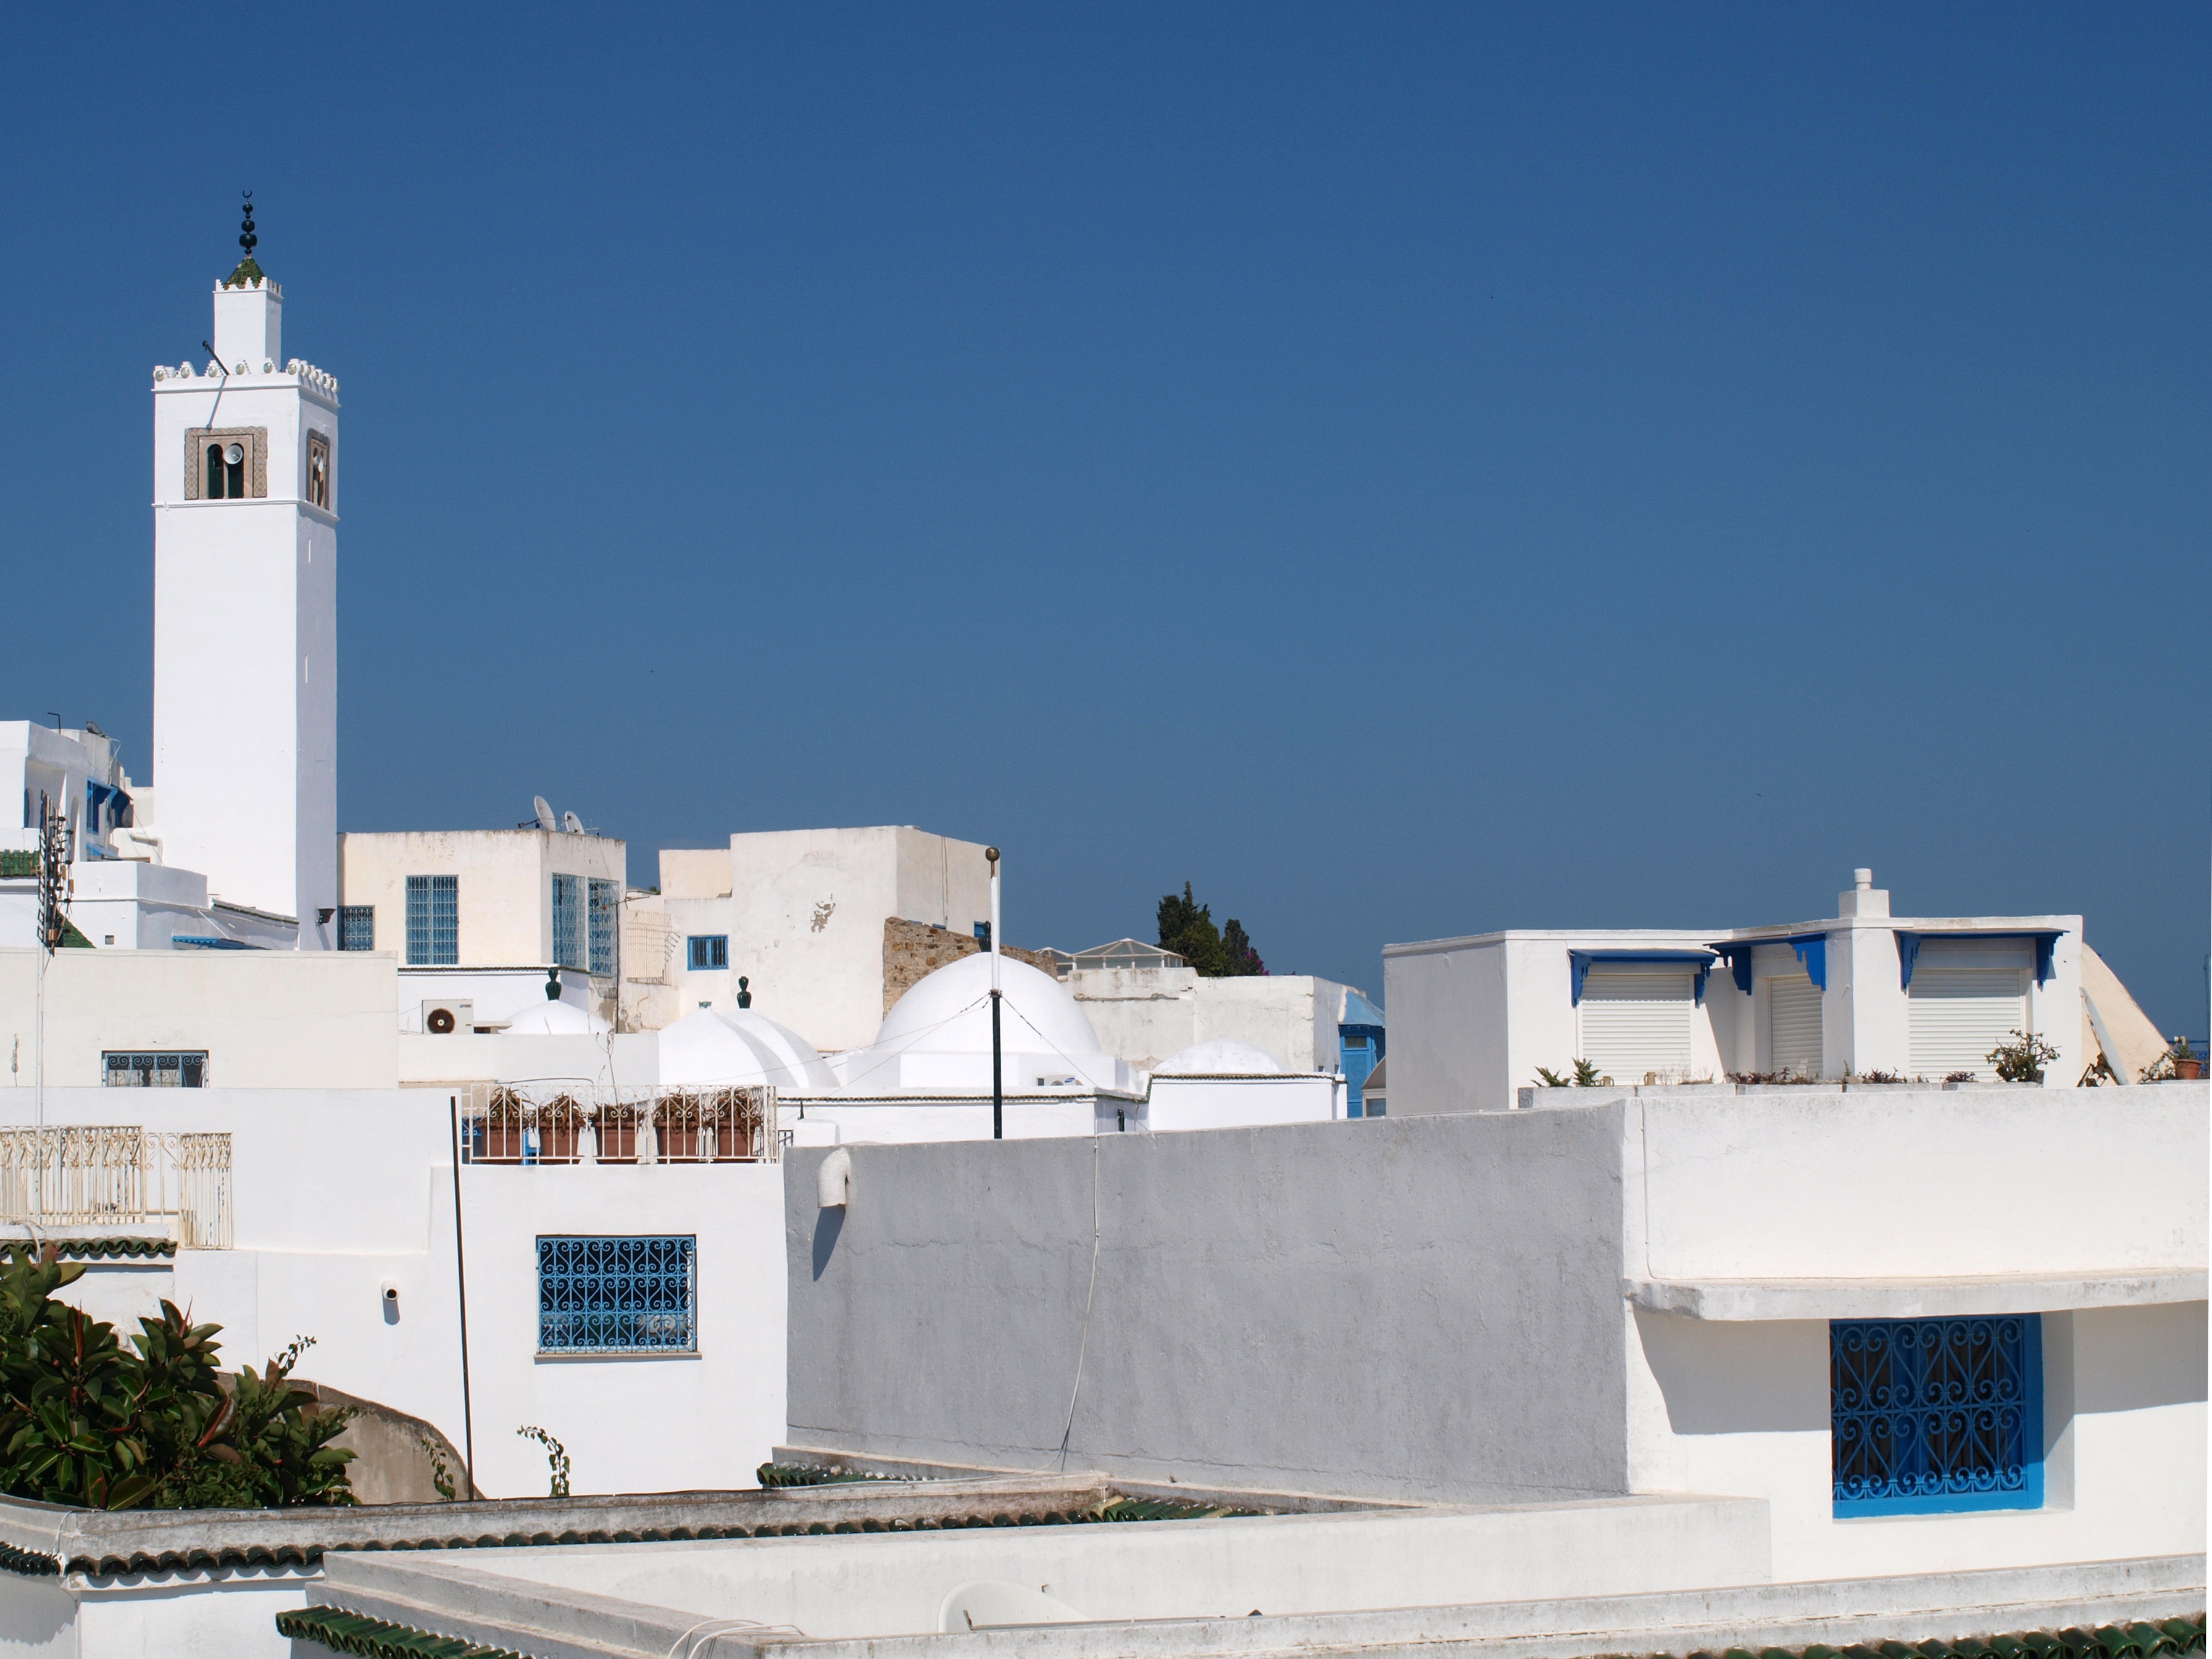
sea, lighthouse, architecture, roof, tower, facade, blue, old town, historically, minaret, white walls, historic preservation, control tower, tunis, carthage